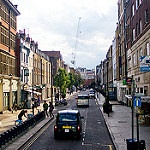
Label: street